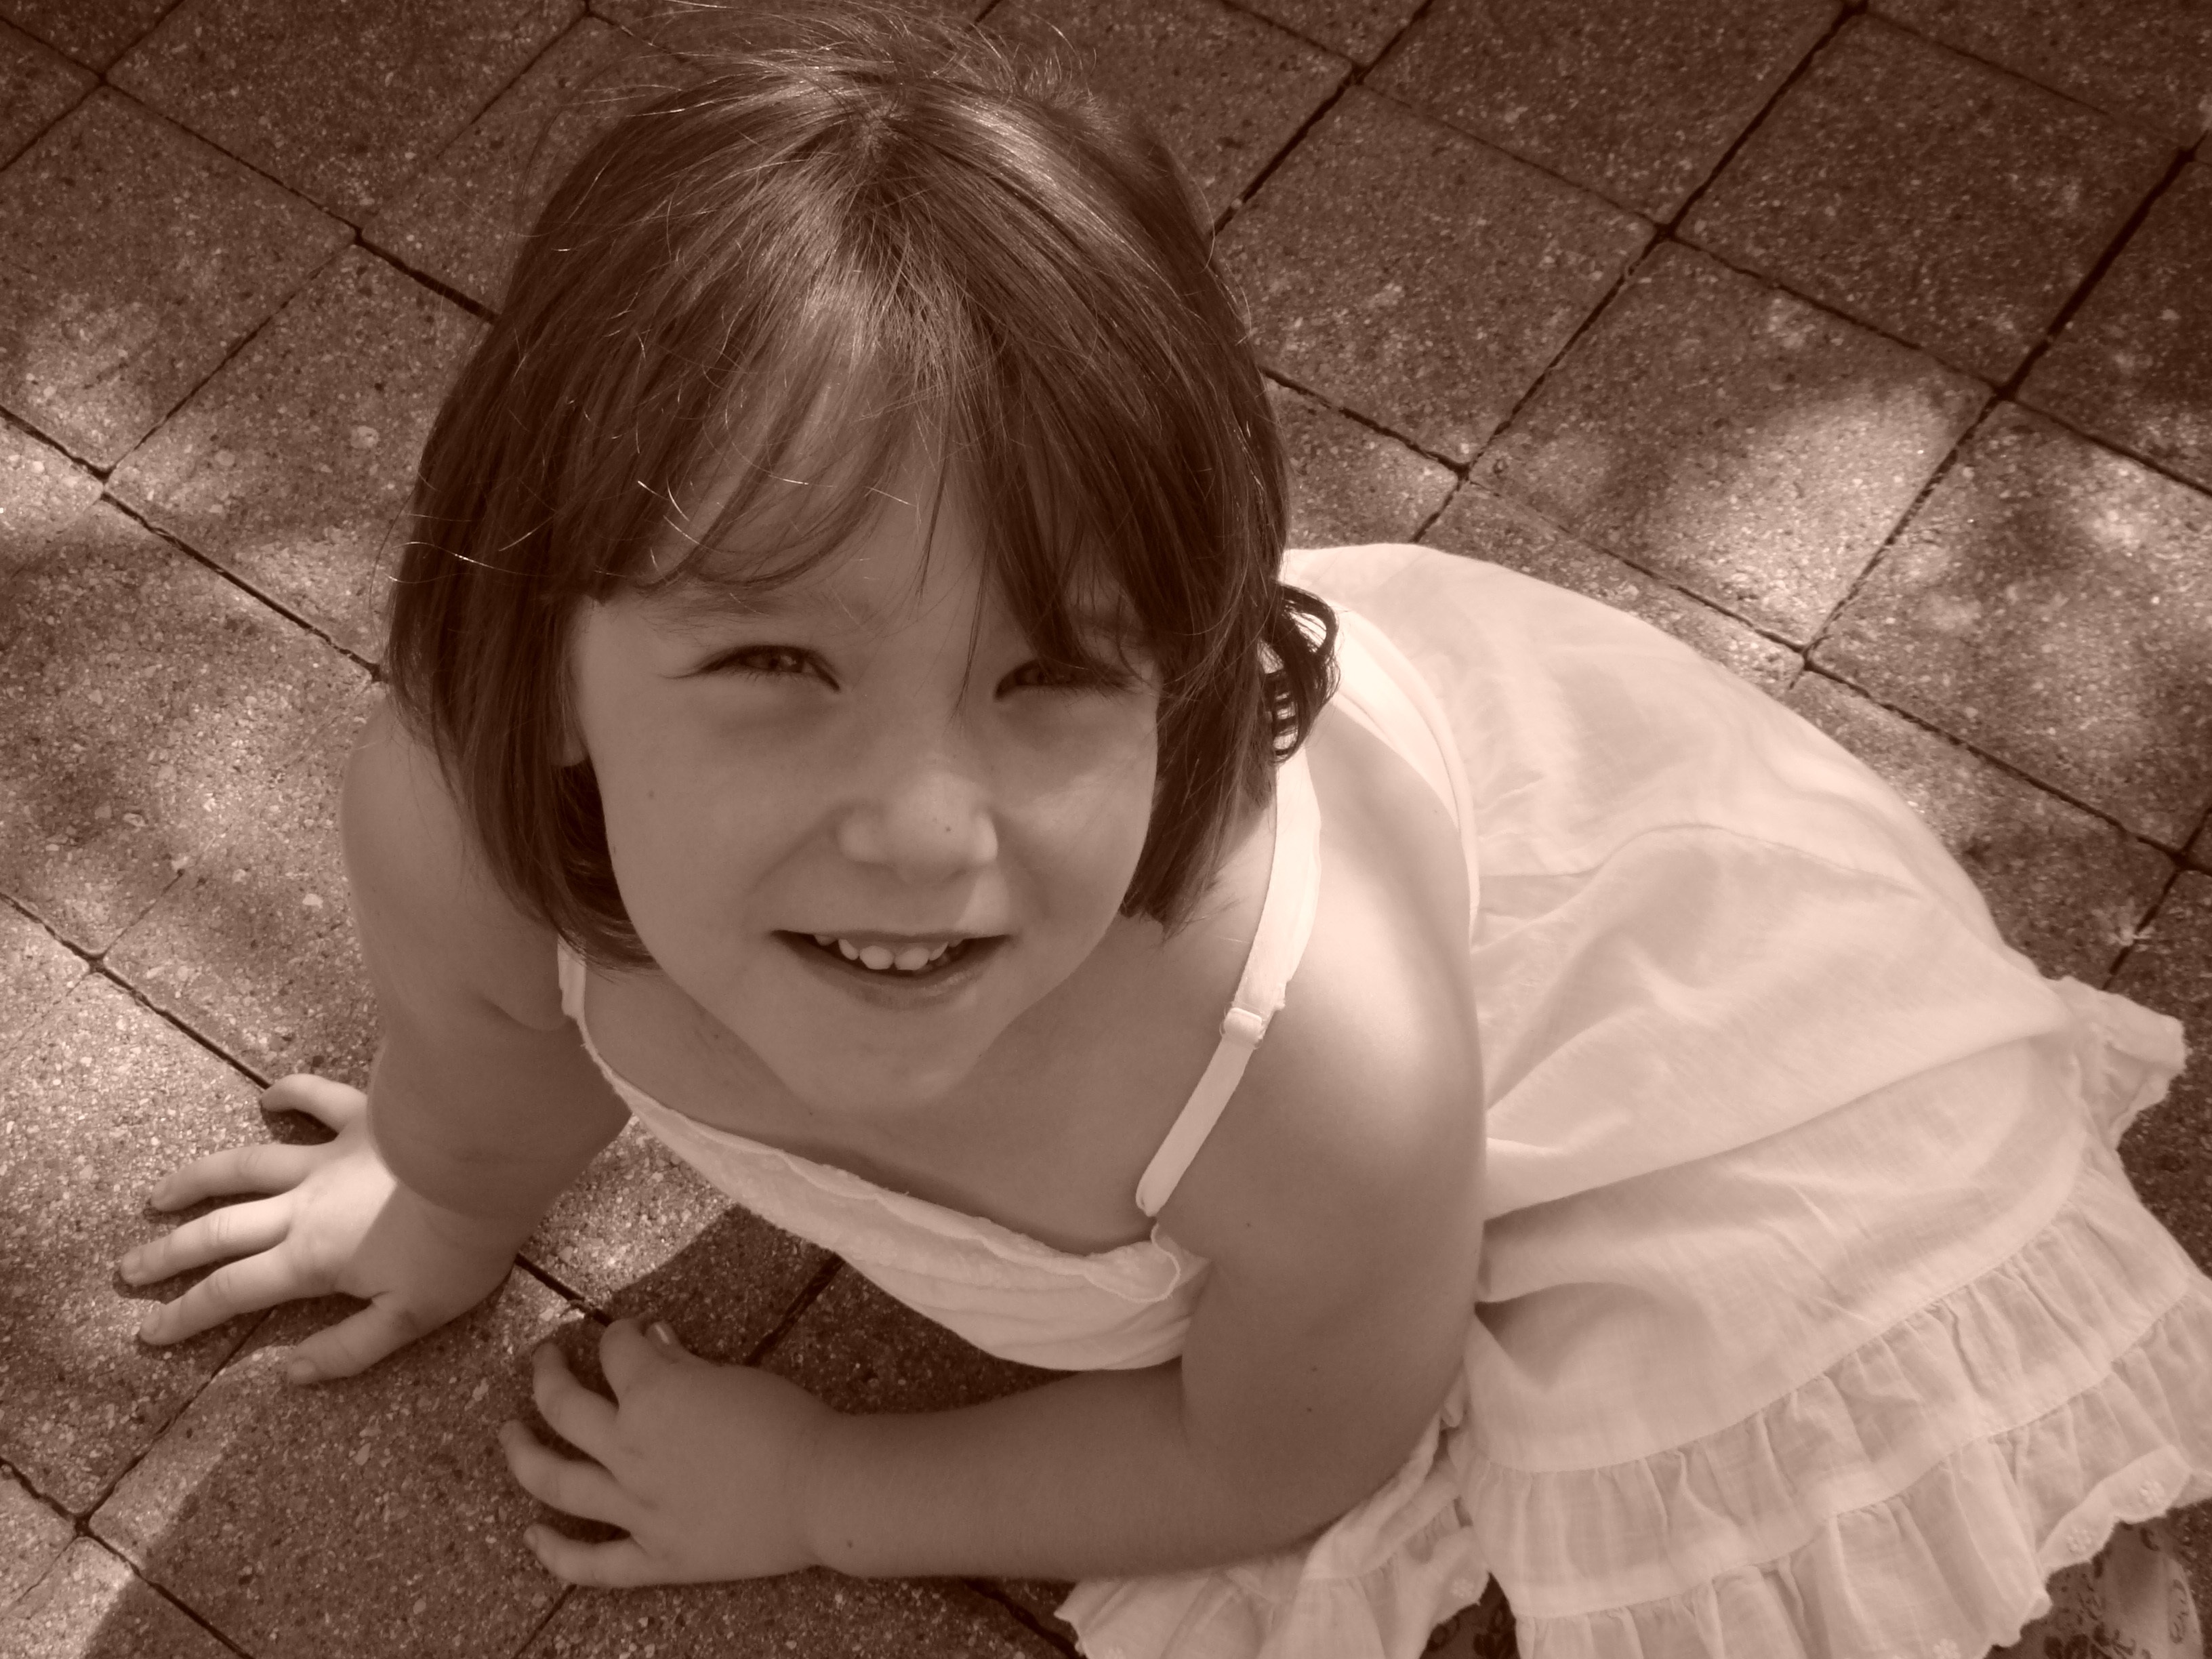
hand, person, black and white, people, girl, white, photography, cute, female, portrait, young, youth, sitting, child, black, monochrome, facial expression, smile, face, dress, happy, infant, toddler, eye, head, photograph, skin, beauty, organ, emotion, monochrome photography, portrait photography, human positions